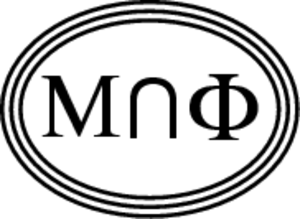
Logotype de l’Association internationale de physique mathématique
L'Association internationale de physique mathématique est une société savante fondée en 1976 pour promouvoir la recherche en physique mathématique. Elle rassemble des chercheurs en mathématiques et en physique théorique, y compris des étudiants. Les membres ordinaires sont des chercheurs individuels mais des organisations peuvent adhérer au titre de membres associés. L'IAMP est dirigée par un comité exécutif élu par les membres ordinaires.
Cette liste recense des sociétés mathématiques et des fondations qui, pour la plupart, attribuent divers prix et médailles nationaux et internationaux récompensant les mathématiciens et mathématiciennes dont l'apport est jugé important.